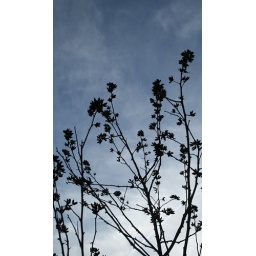
The silhouettes of some dead plants against the blue sky.